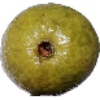
Label: guava